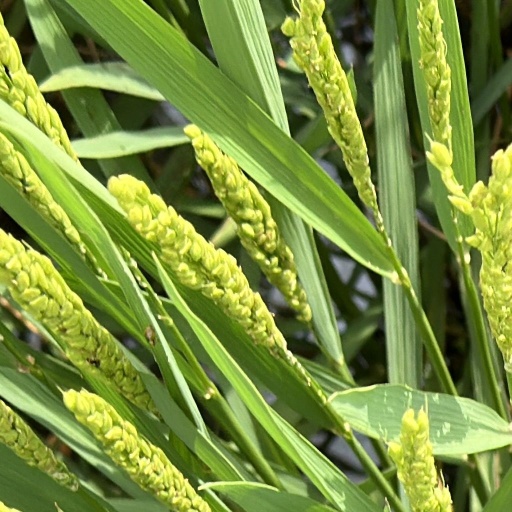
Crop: rice